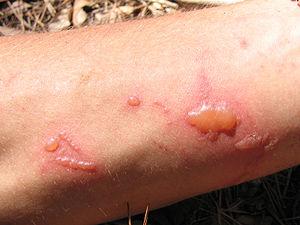
Effet de la rue officinale sur la peau par temps chaud
La phototoxicité, également appelée photoirritation, est une irritation cutanée induite chimiquement, nécessitant de la lumière, qui n'implique pas le système immunitaire. C'est un type de photosensibilité.
La brûlure chimique est une destruction partielle ou totale pouvant concerner la peau, des muqueuses, les parties molles des tissus, par un produit chimique caustique ou cytotoxique. Elle se produit par contact direct avec la peau ou les muqueuses, par inhalation ou ingestion.
La Rue officinale ou Rue des jardins ou Rue fétide est une espèce de sous-arbrisseaux de la famille des Rutacées, cultivée pour ses feuilles utilisées pour leurs qualités aromatiques et médicinales.
La brûlure est une destruction partielle ou totale pouvant concerner la peau, les parties molles des tissus, ou même les os.